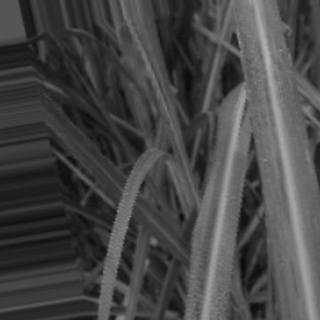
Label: sugarcane_bacterial_blight